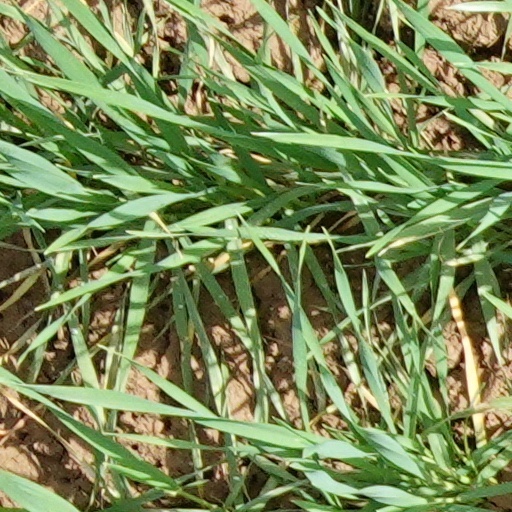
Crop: wheat